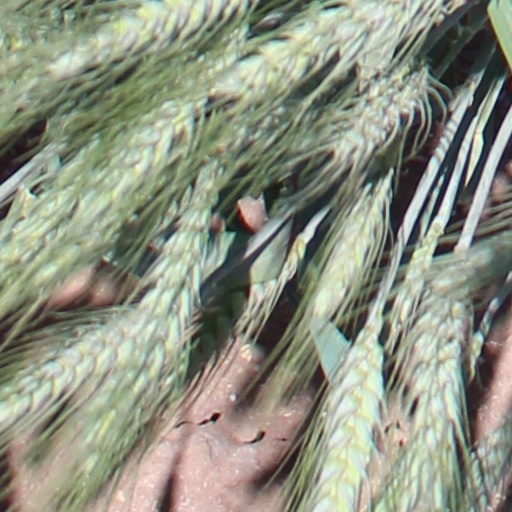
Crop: wheat